Levenshulme

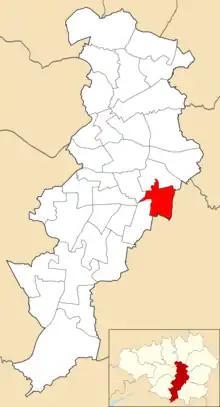
Levenshulme electoral ward within Manchester City Council.

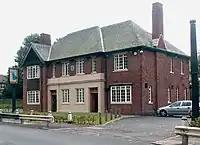
Blue Bell Inn

Levenshulme was formerly a township and chapelry in the parish of Manchester, in 1866 Levenshulme became a separate civil parish. Manchester and its districts had developed into what were referred to as the "Thirty Townships". Levenshulme was one of them and in 1865 got its own 'board' and from 1894 to 1909 was an urban district council, based at Levenshulme Town Hall. On 1 October 1910 the parish was abolished and merged with South Manchester. In 1901 the parish had a population of 11,485. Prior to the turn of the 20th century West Levenshulme was considered to be a "dormitory" for Manchester. This description eventually changed to one of "residential suburb" a decade or so later, but East Levenshulme was still primarily industrial in nature consisting mostly of print works, bleach works, dye works and mattress works. In spite of the preponderance of industrial works there were also several farms, and the area around what is now Levenshulme High School was considered to be semi-rural until the 1920s.